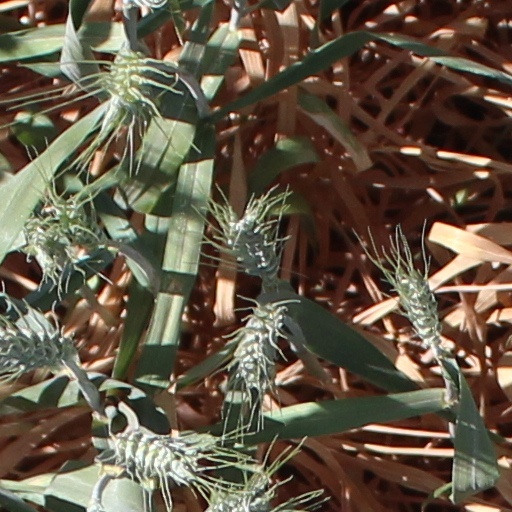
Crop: wheat